Amir Kassaei

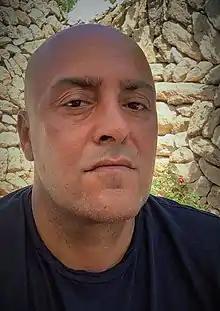

Amir Kassaei (born 1968 in Tehran, Iran) is an Austrian art director. He was president of the Art Directors Club of Germany and the Art Directors Club of Europe and president of the film jury at the Cannes Lions International Festival of Creativity.